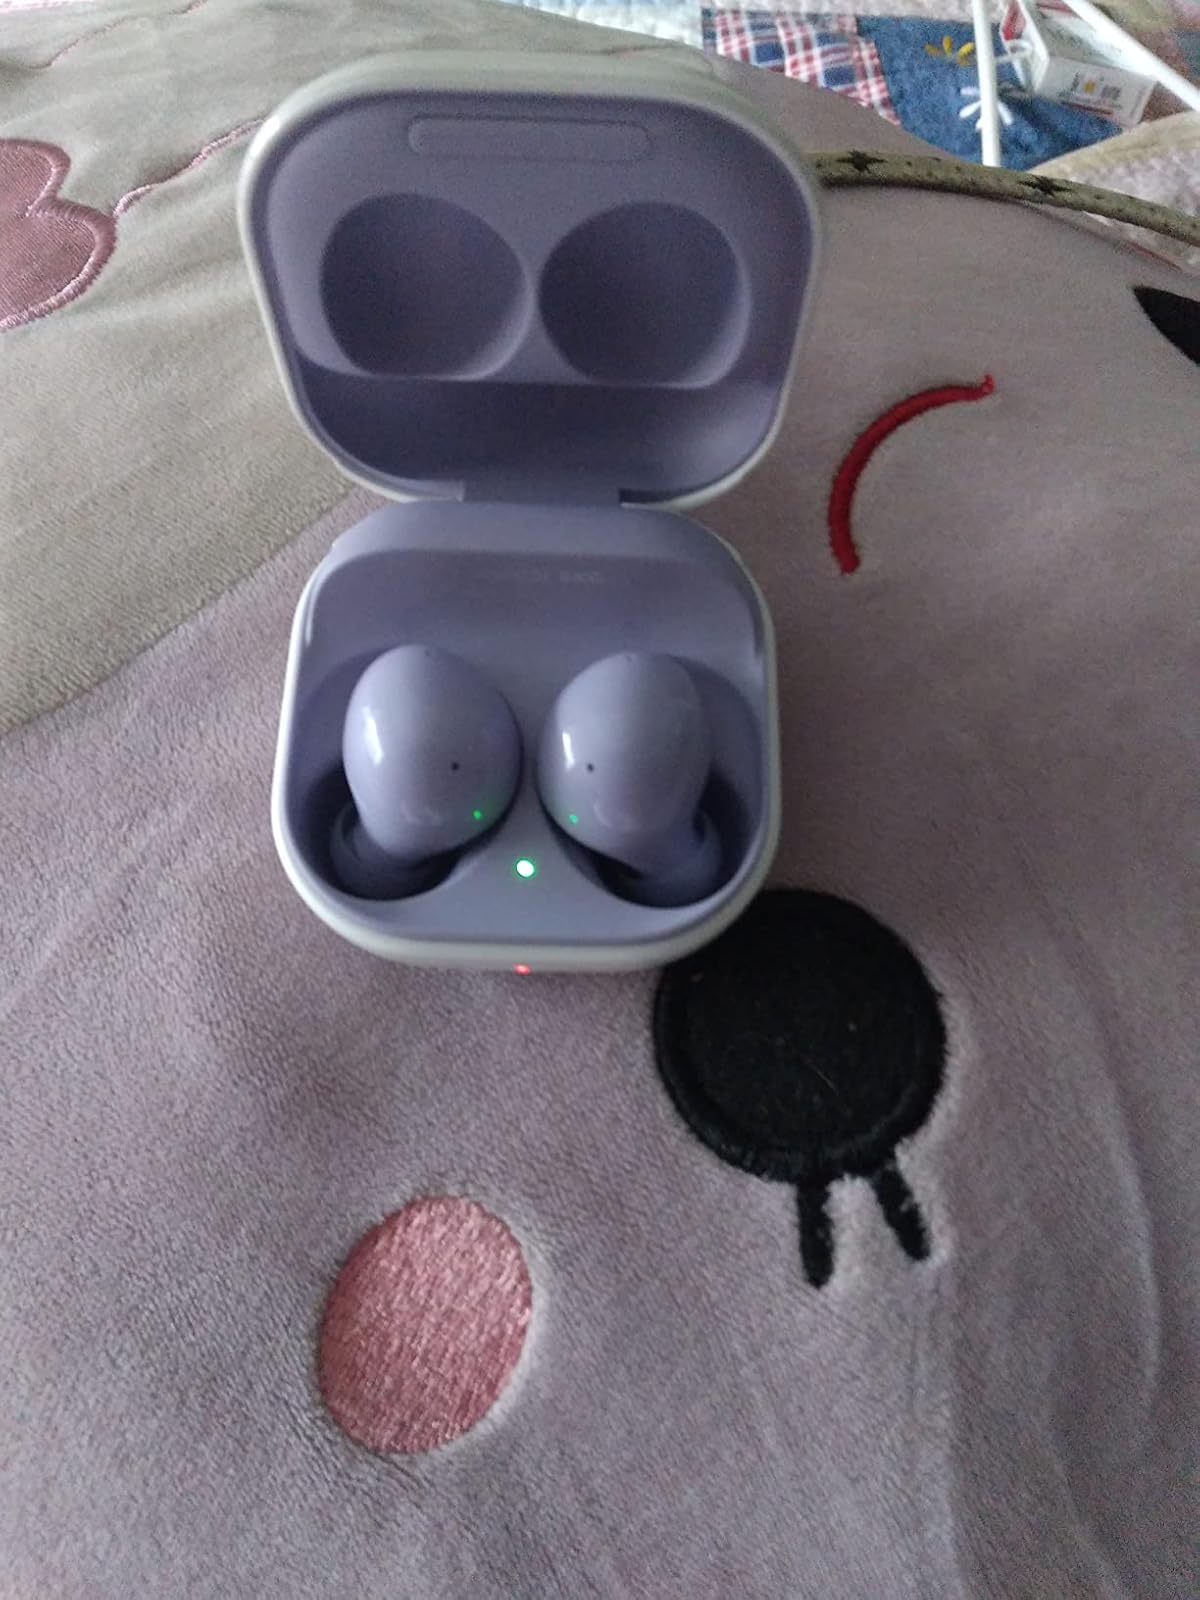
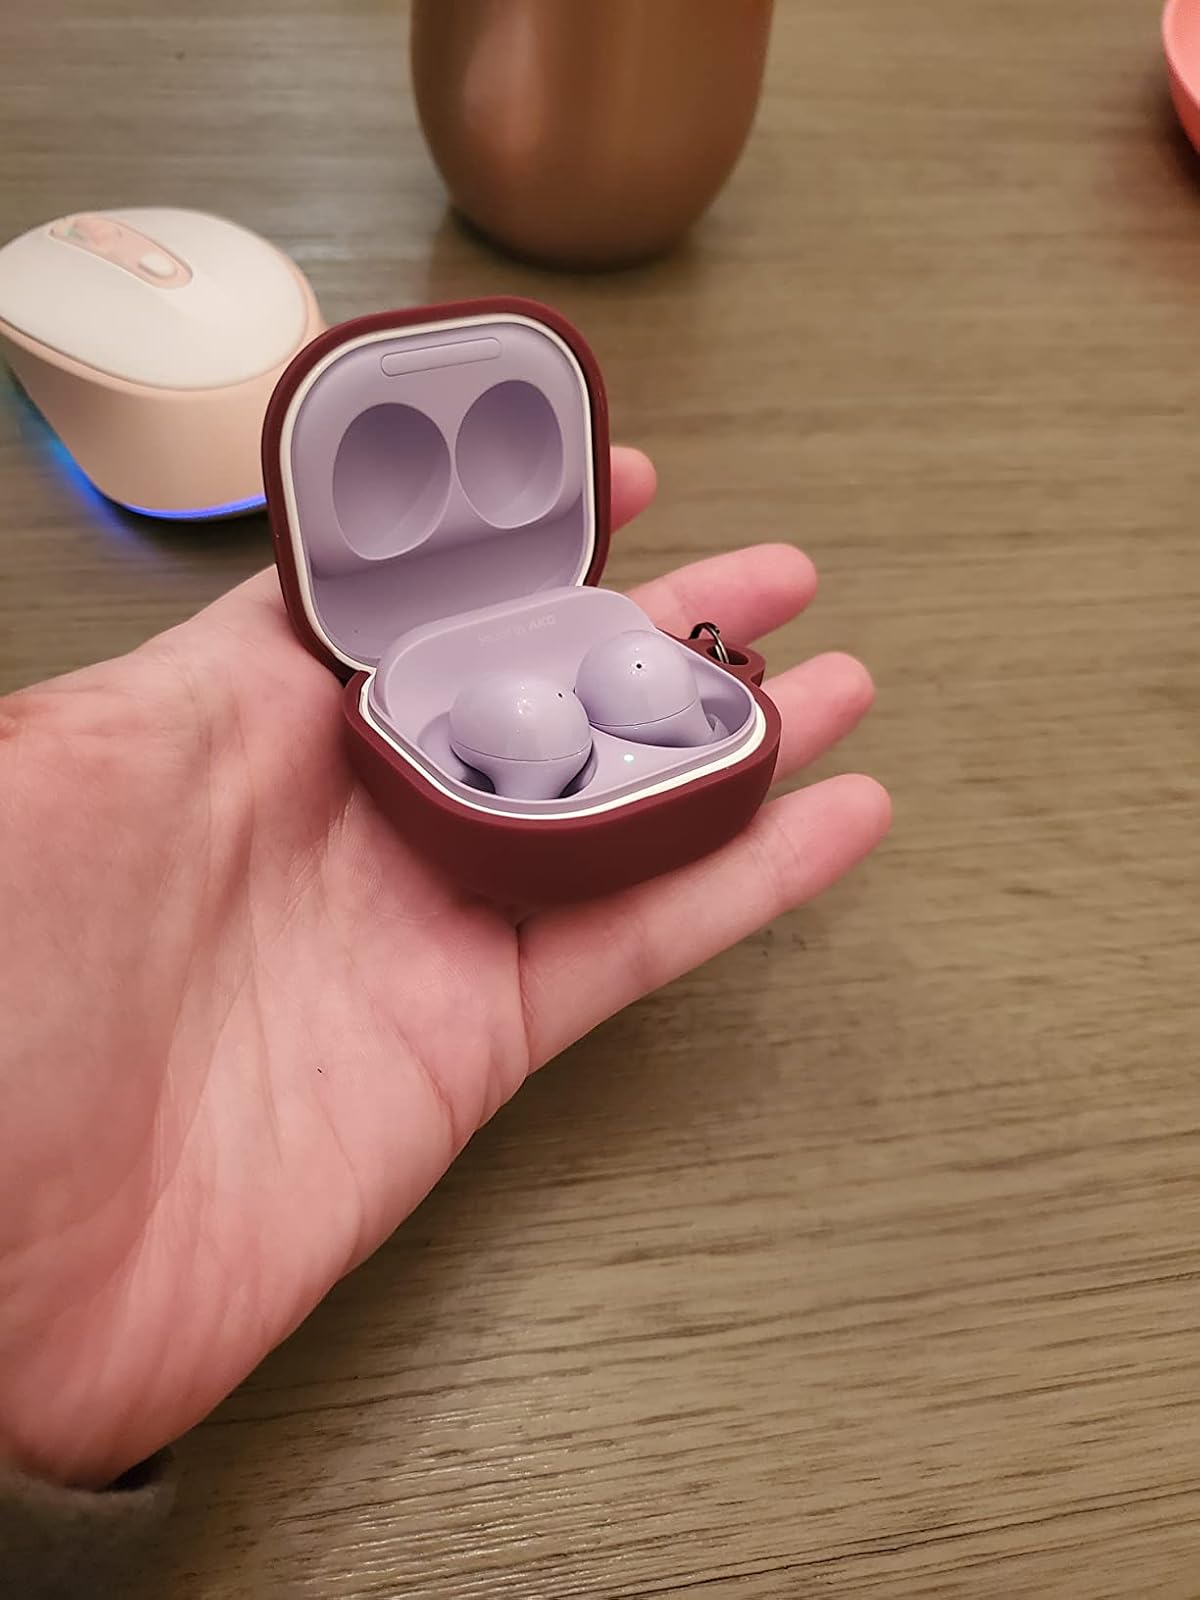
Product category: earbuds
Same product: yes